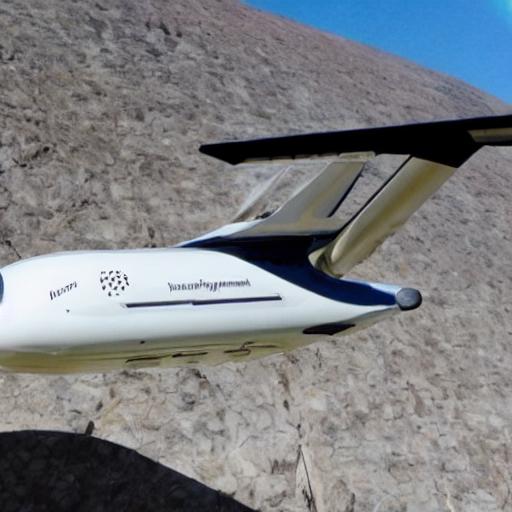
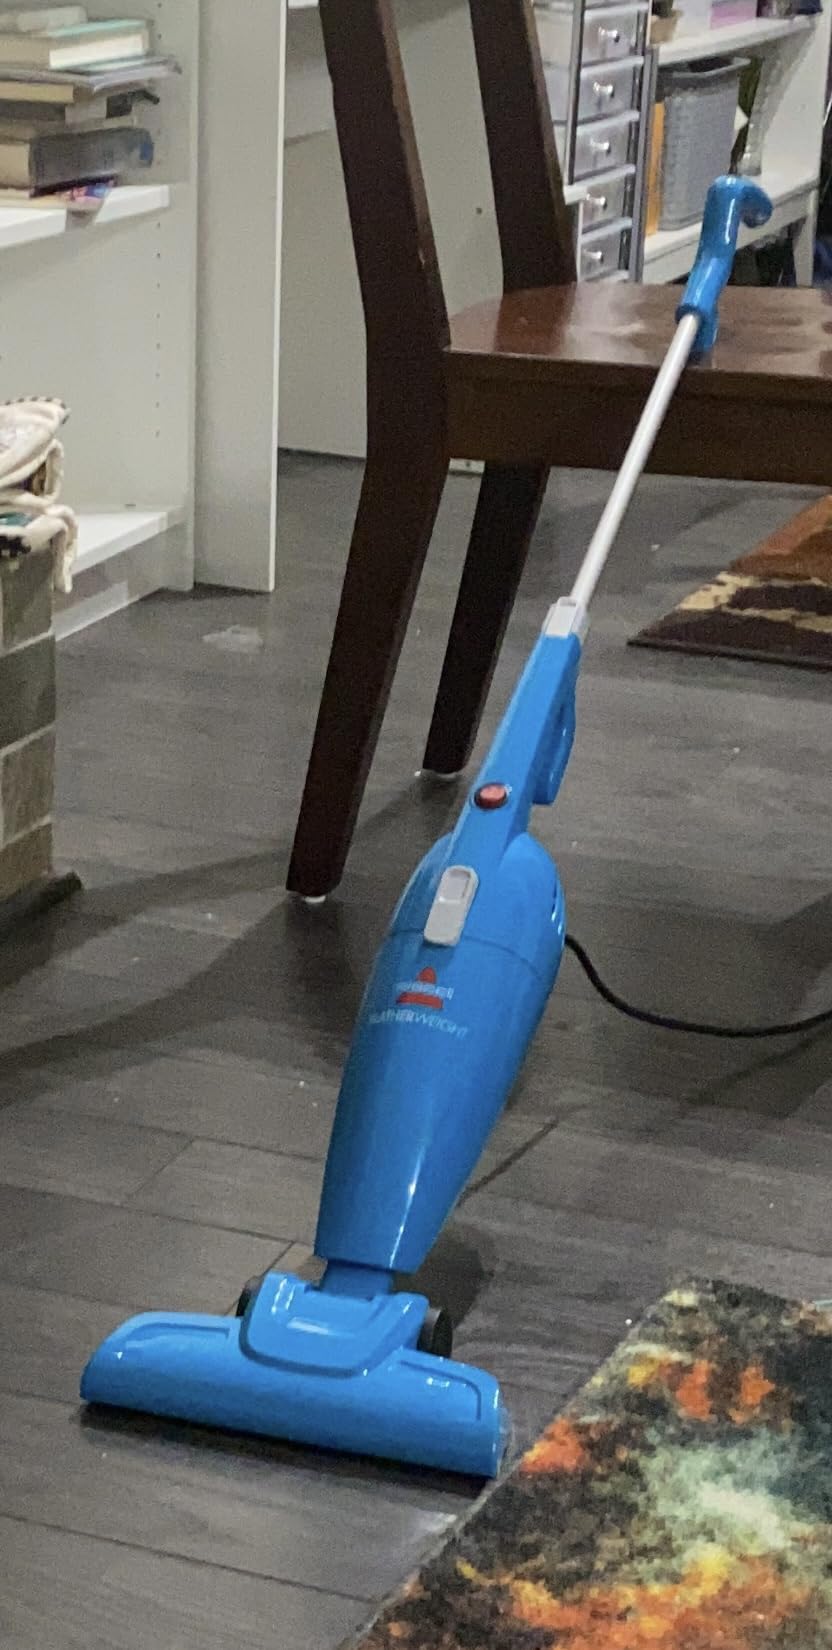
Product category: items_vacuum
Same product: no